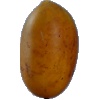
Label: Cucumber Ripe 2